Bitova Electronika

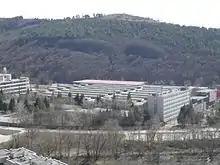

Bitova Electronika Ltd was a Bulgarian manufacturer of electronics and military radars that was established in 1960 in Veliko Tarnovo, Bulgaria as Zavod za Radiotechnichesa aparatura (English: Factory for Radio Equipment). The first factory was located north from Veliko Tarnovo in Dervenya. Later, a new factory was built in the new south industrial zone. In 1961, the factory made the first Bulgarian radio Komsomolets. Three years later, it built PCBs. In the next years, the radios "Progres", " Echo", "Tenor", "Lyra" and others were made by the company.